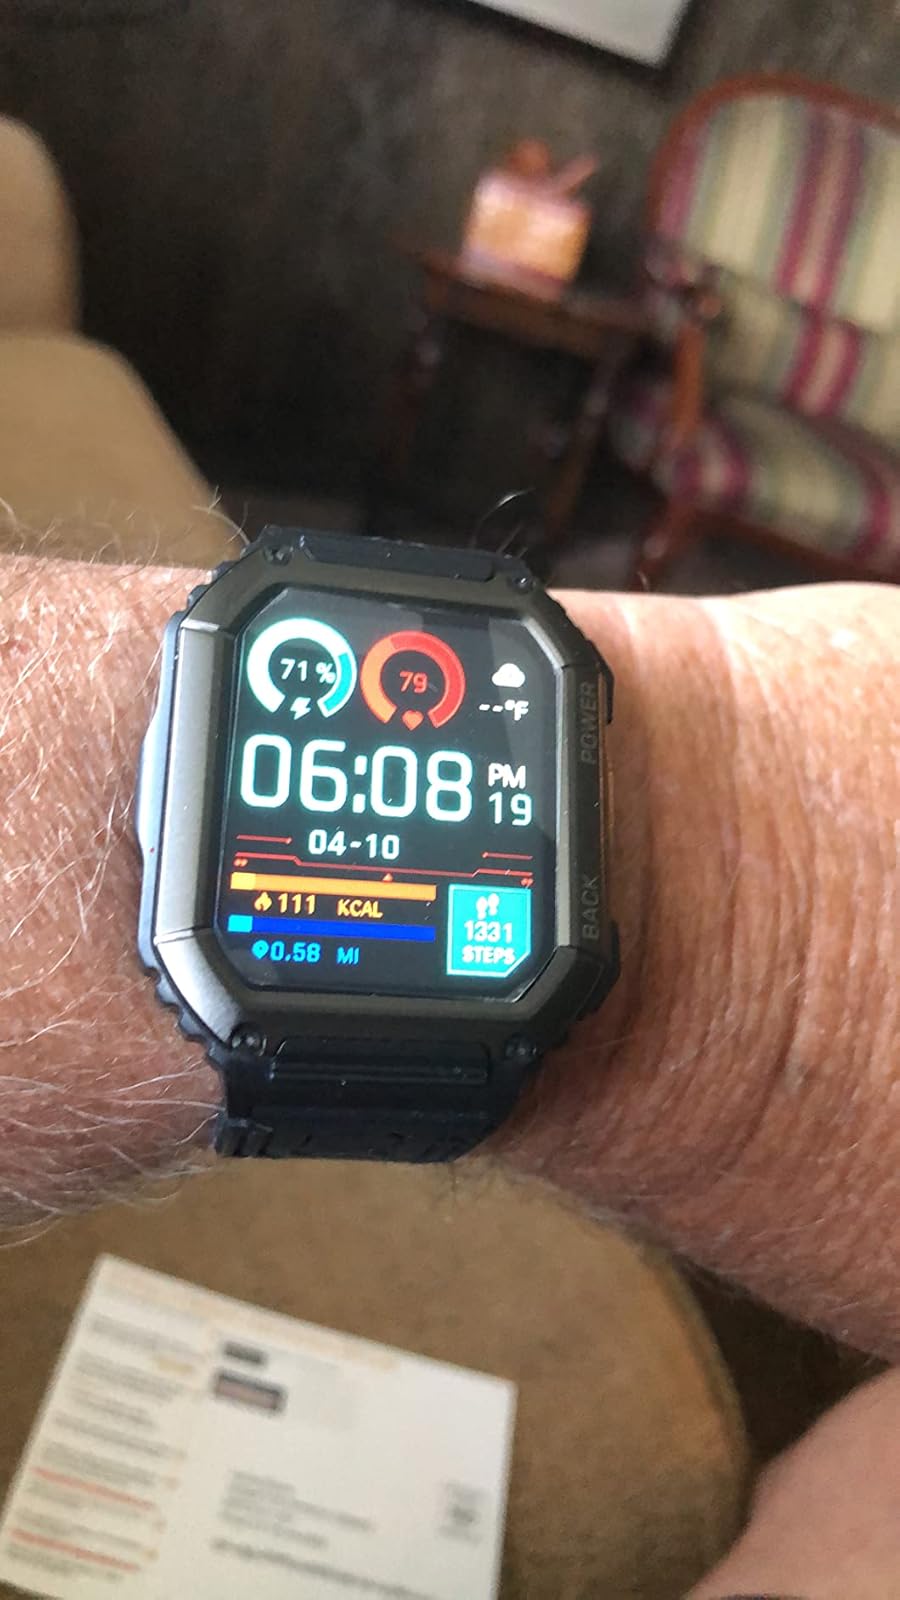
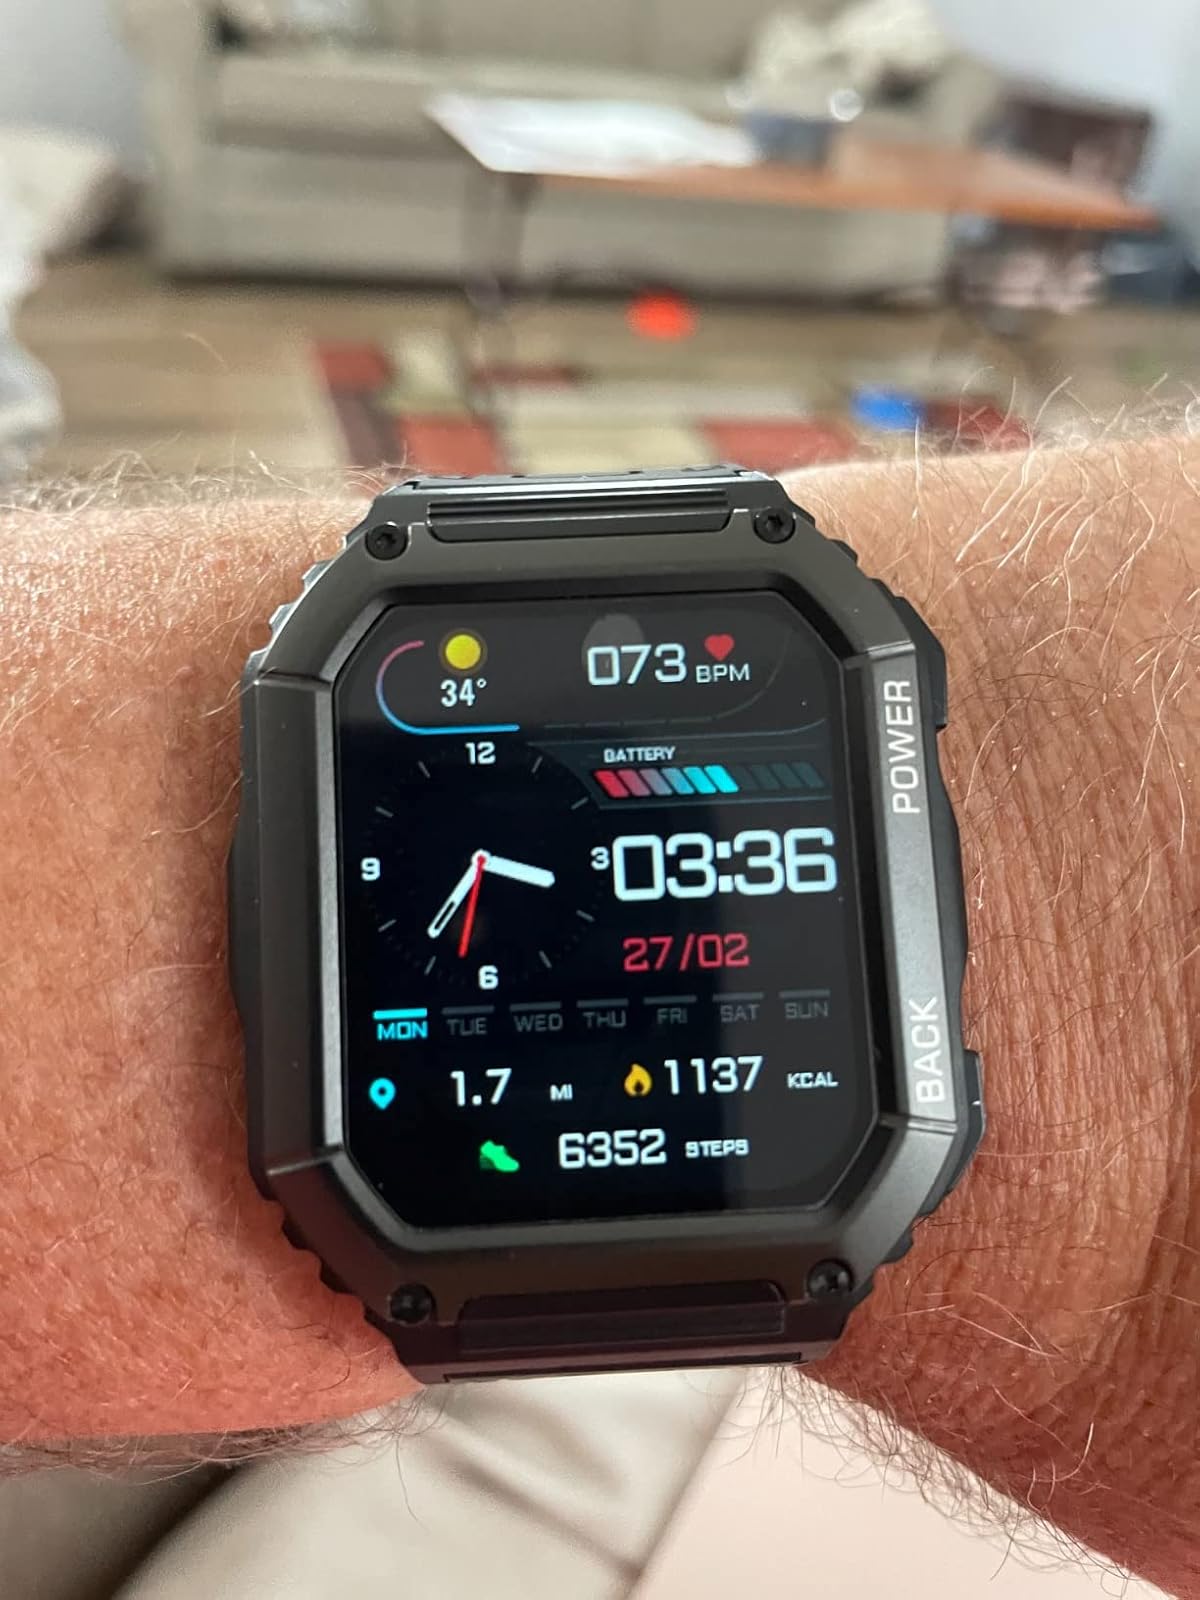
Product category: smartwatch
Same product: yes